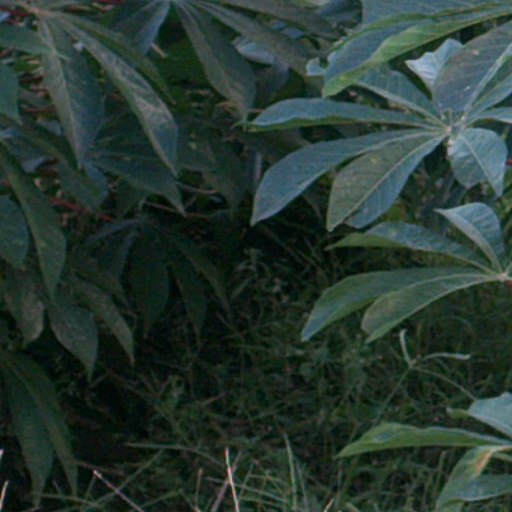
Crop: cassava